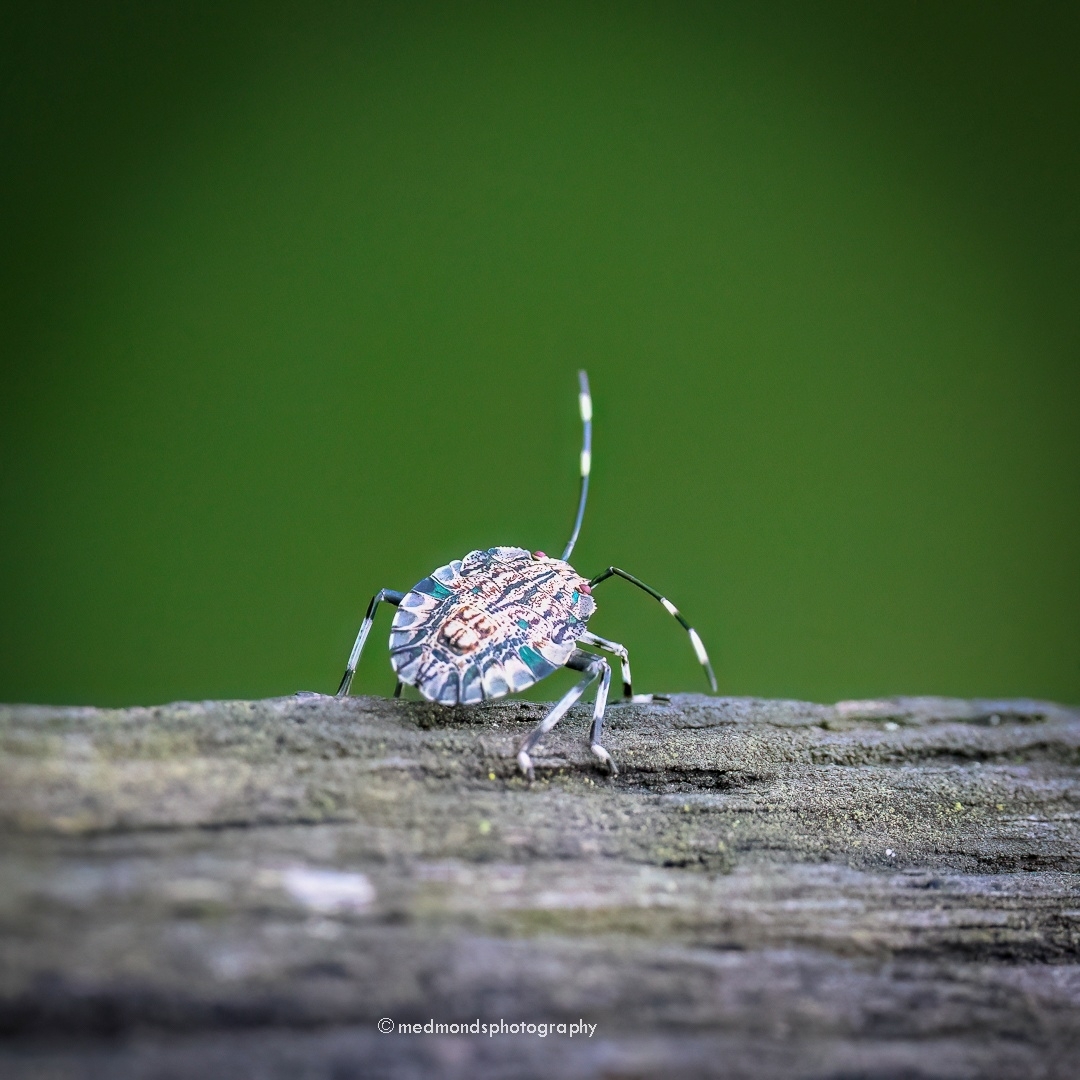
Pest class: stink_bug